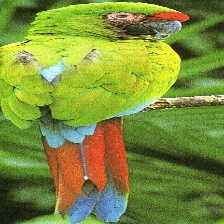
Species: MILITARY MACAW
Scientific name: ARA MILITARIS
ImageNet parent category: macaw